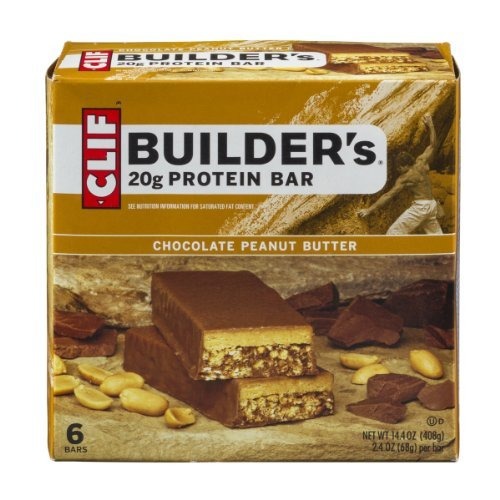
Item Name: Clif Builder Choc Pb 6pk Size 14.4z Clif Builder Choc Pb 14.4oz
Value: 1.0
Unit: Count

Price: 11.79